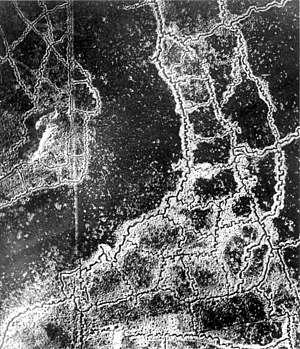
Skyttegrav
Luftfoto af skyttegravsanlæg i Frankrig under 1. verdenskrig. 'Ingenmandsland' ses tydeligt mellen de to fronter.
En skyttegrav er en længere gravet grøft i jorden, hvori soldater kan sidde eller stå oprejst og på den måde opnå beskyttelse mod fjendens beskydning, samtidig med at han selv bevarer muligheden for at skyde. Ikke at forveksle med et skyttehul. Skyttegrave er mest kendt fra 1. verdenskrigs blodige skyttegravskrig, primært i Frankrig og under Slaget ved Gallipoli i Tyrkiet. Skyttegravene var et forsøg på at modvirke de moderne maskingeværer og artilleripjecers store effektivitet. I de mere moderne krige har brugen af skyttegrave ikke været lige så udbredt, idet moderne doktrin kræver ild og bevægelse, og helst undgår fastlåste stillingskrige.